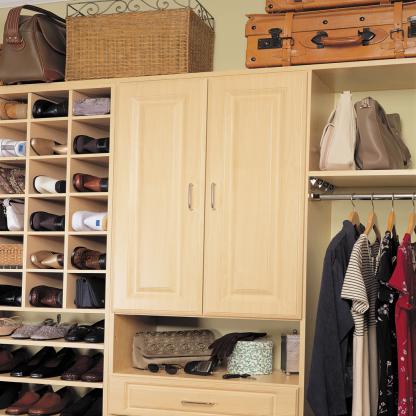
Scene: Indoor